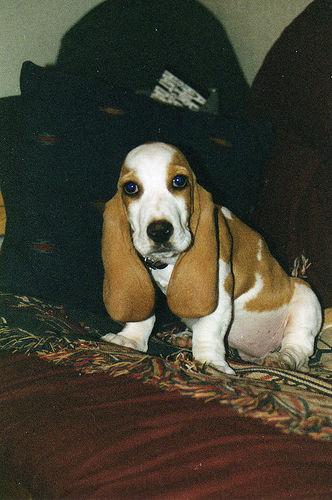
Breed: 241-n000100-basset